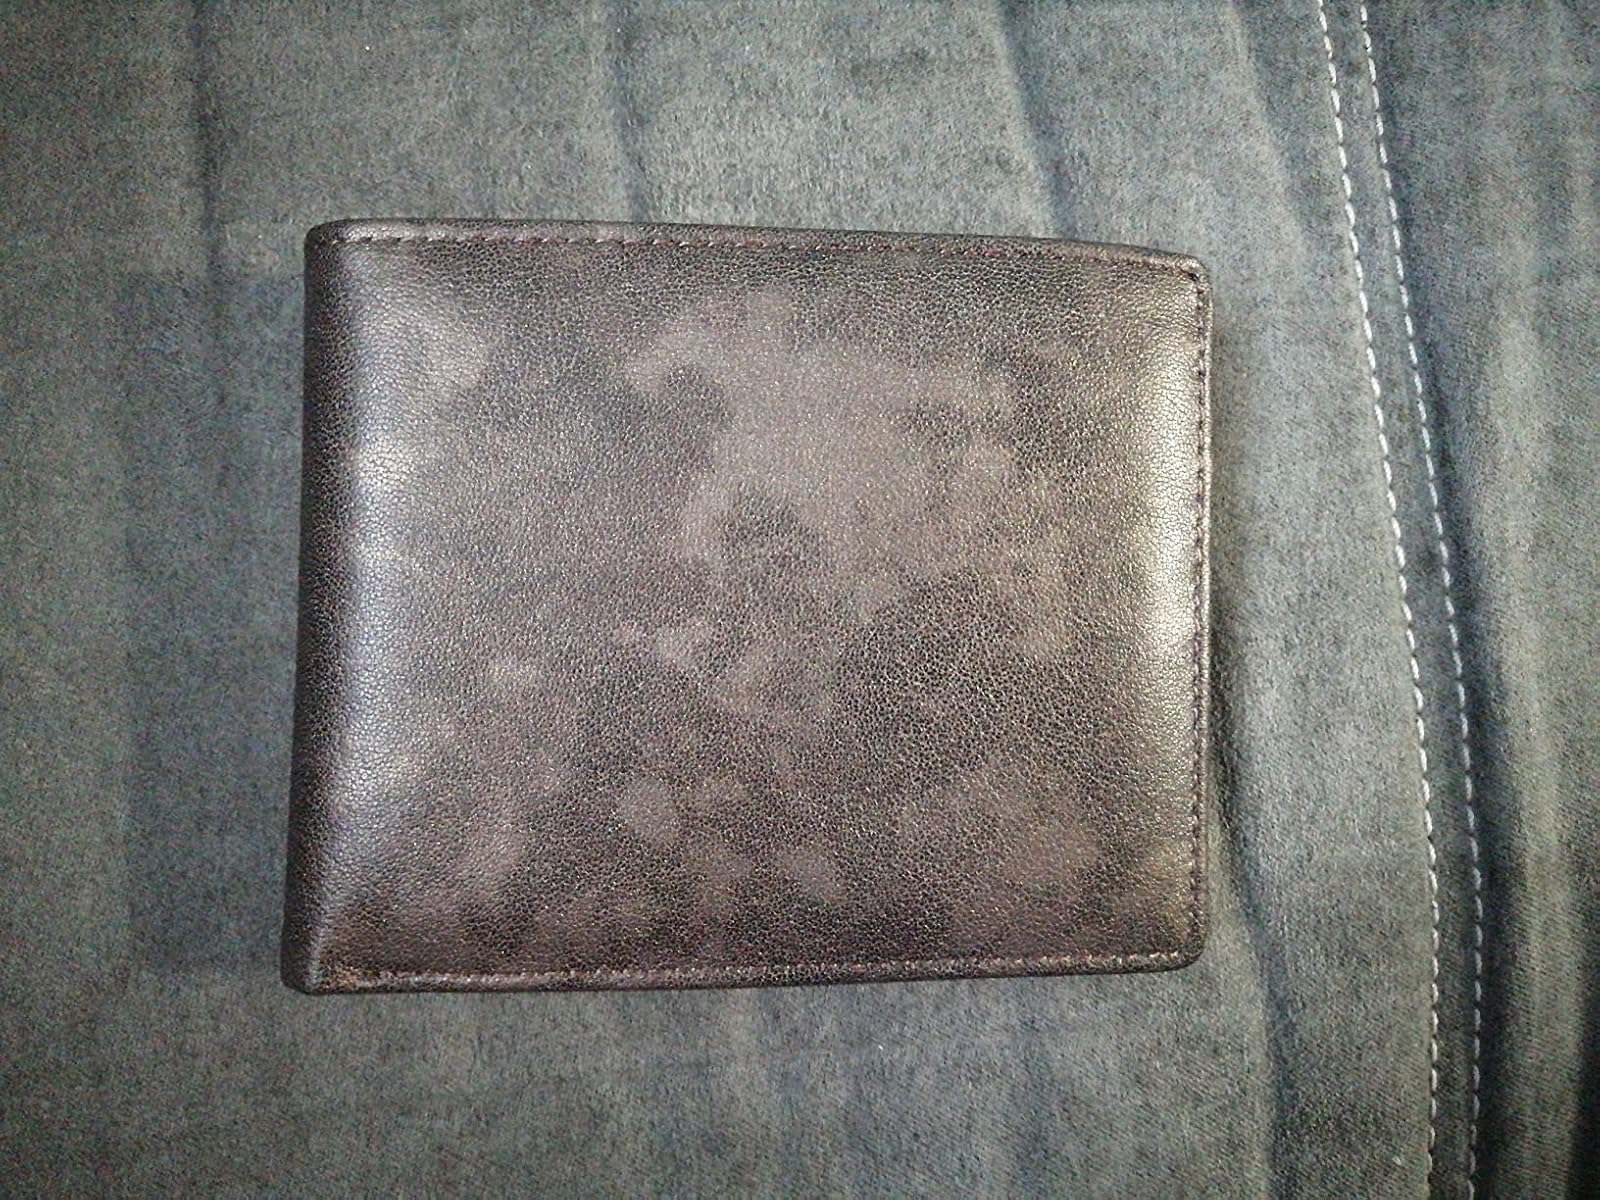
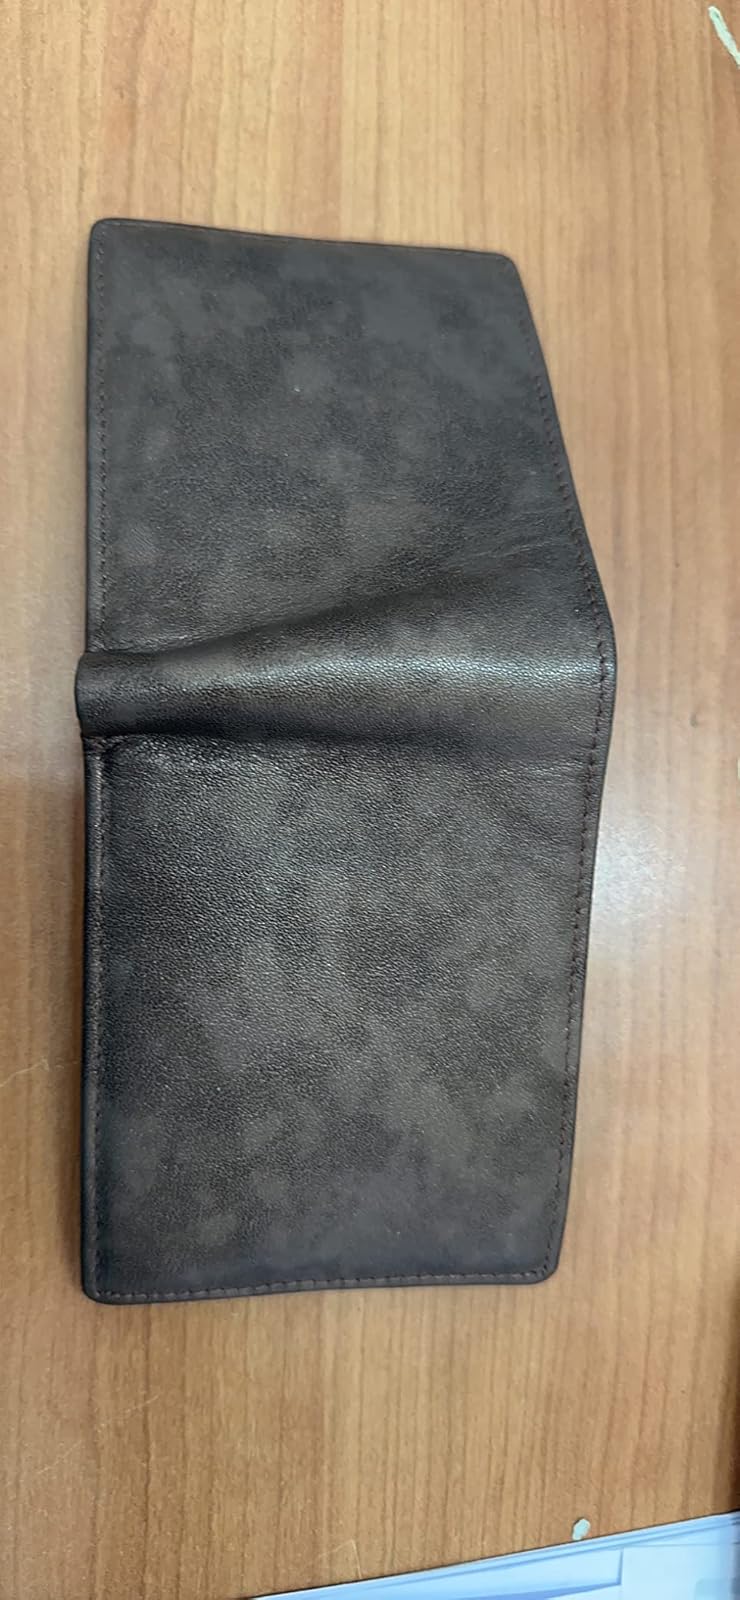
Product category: accessories_wallet
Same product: yes